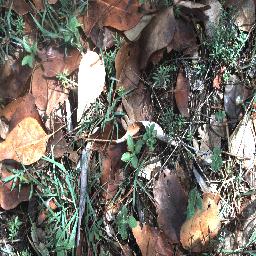
Label: negative